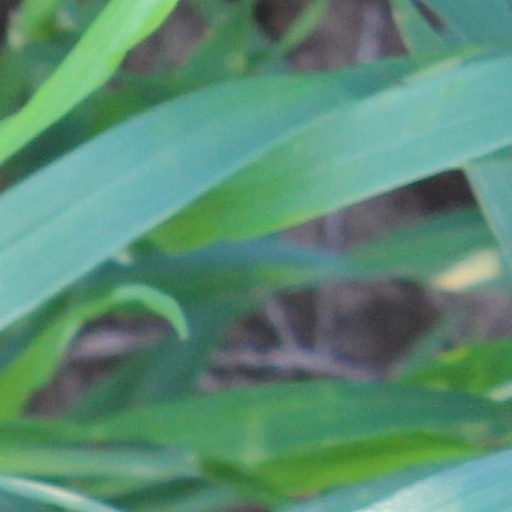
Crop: wheat